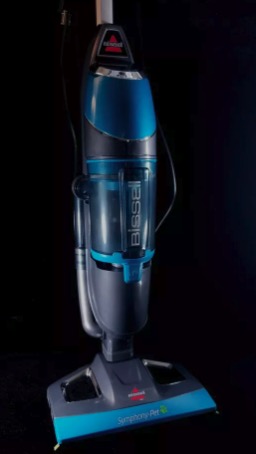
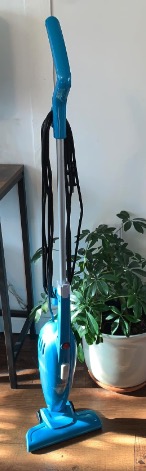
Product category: items_vacuum
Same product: no